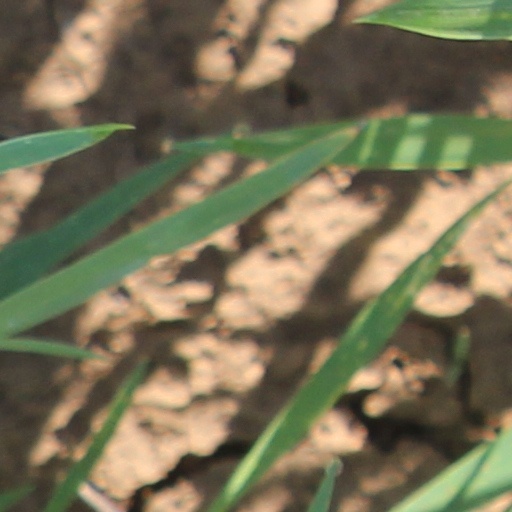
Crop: wheat